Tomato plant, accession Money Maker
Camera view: bottom (45 deg); turntable rotation: 90 degrees
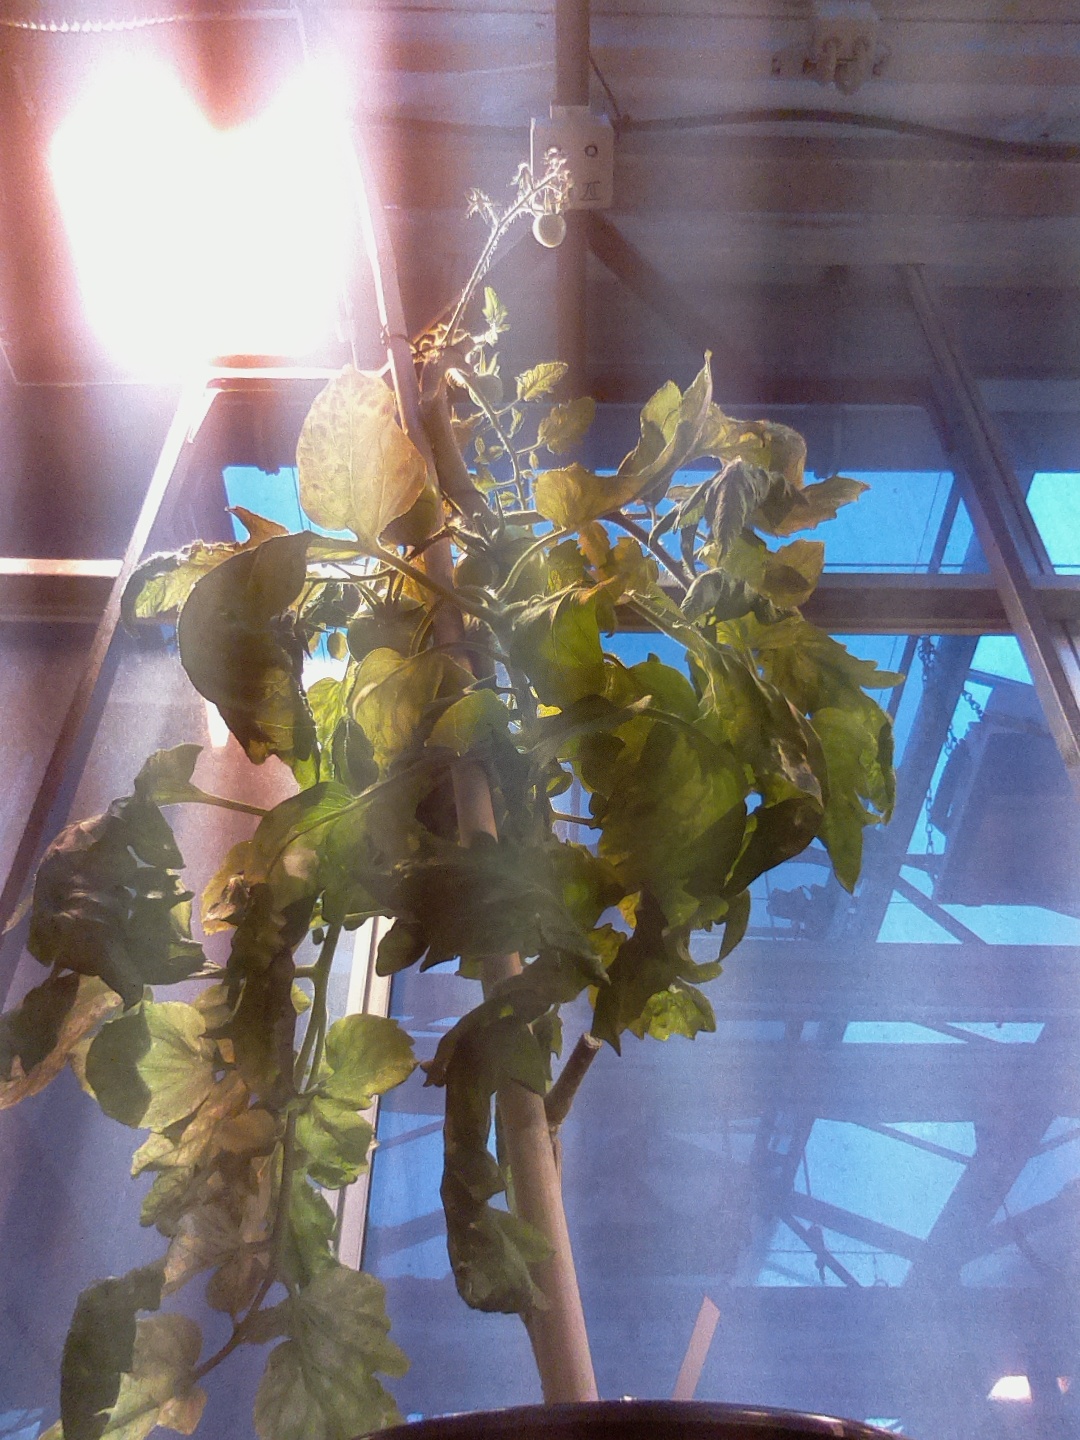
BBCH growth stage 76: 60%-70% of final fruit size